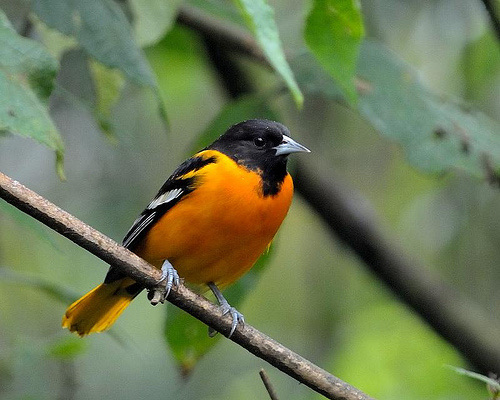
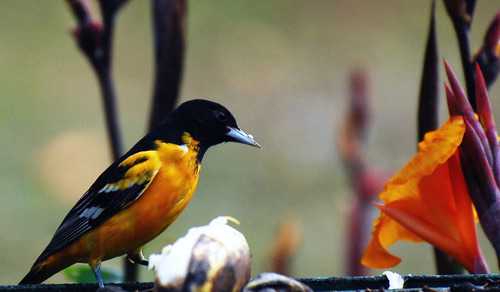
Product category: misc
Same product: yes